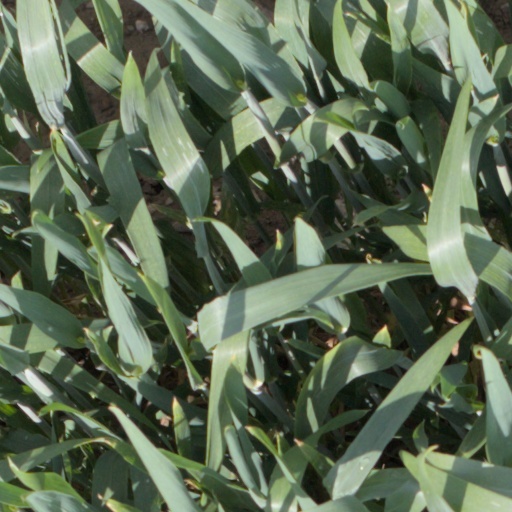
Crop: wheat